Näsby Runestone

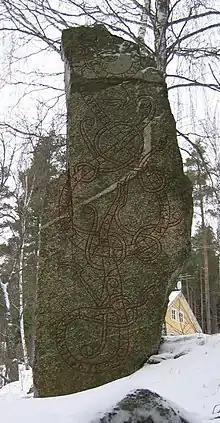
The Näsby Runestone U 455 in 2007.

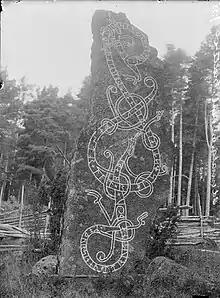
The runestone in 1909.

The Näsby Runestone, designated as U 455 under the Rundata catalog, is a Viking Age memorial runestone that is located in Näsby, Uppland, Sweden.